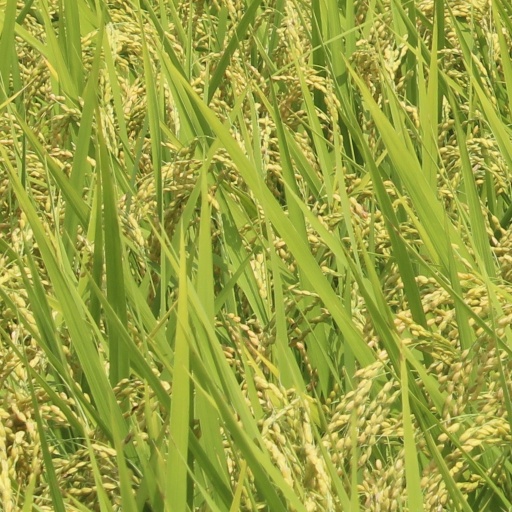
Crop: rice